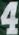
Number: 4